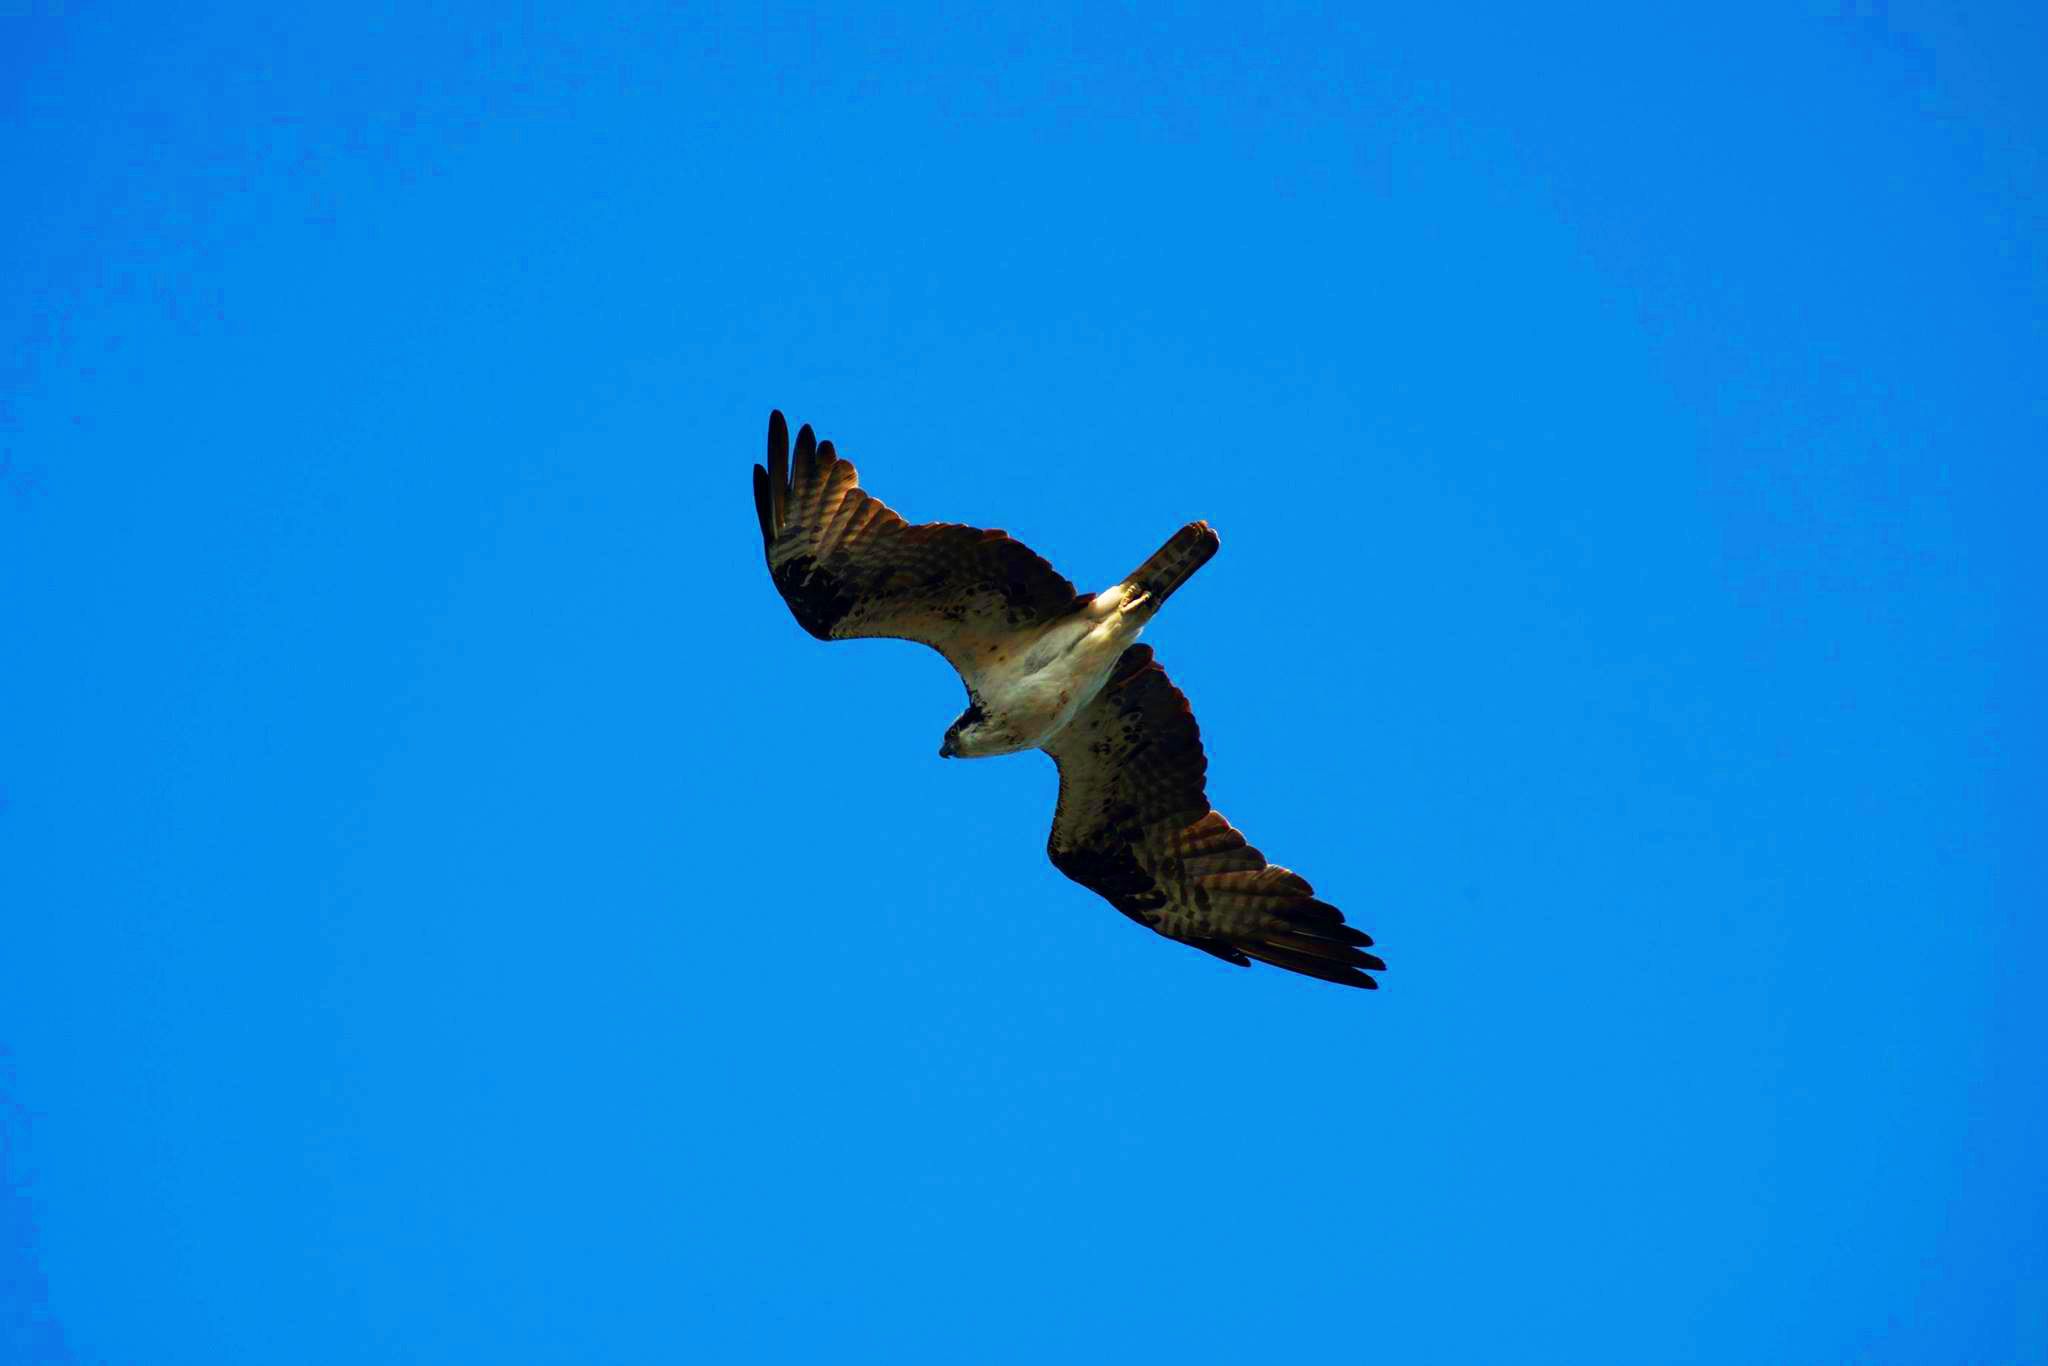
Soaring Hunter
Photograph of a bird of prey in flight against a clear, bright blue sky. The bird is seen from below, with its wings spread wide and angled downwards in a characteristic "M" shape.
Low Angle: The camera is positioned below the bird, looking upwards at it in flight. This perspective emphasizes its silhouette and wing shape against the blue sky.
Labels: Accipiter, Animal, Bird, Flying, Buzzard, Hawk, Vulture, Kite Bird, Eagle, Sky